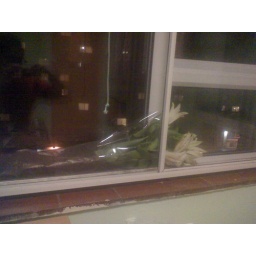
flowers in window sill